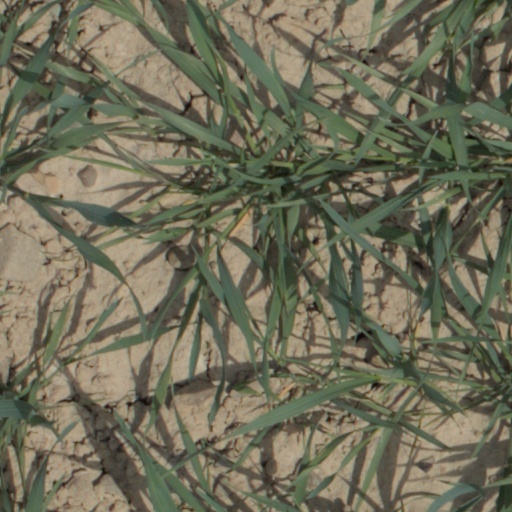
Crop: wheat